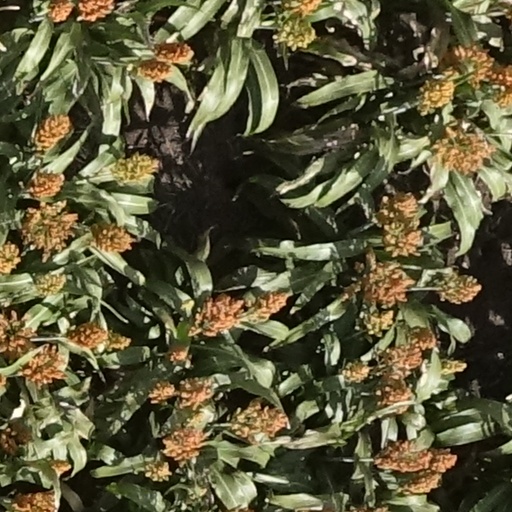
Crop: sorghum